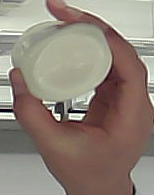
Product: heinz_mayo